Reric

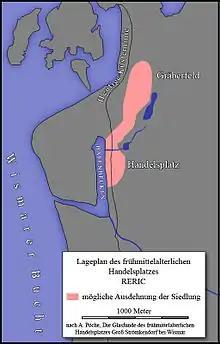
Map of Reric as located near Strömkendorf

Reric or Rerik was one of the Viking Age multi-ethnic Slavic-Scandinavian emporia on the southern coast of the Baltic Sea, located near Wismar in the present-day German state of Mecklenburg-Vorpommern Reric was established probably in 735 shortly after Slavs of the Obodrite tribe had started to settle the region. At the turn of the 9th century, the citizens of Reric allied with Charlemagne, who used the port as part of a strategic trade route that would avoid areas of Saxon and Danish control. It was destroyed in 808 AD by the Viking (Danish) king Gudfred. The destroyed place was rebuilt by the Obodrites and continued to operate for a short until Drasco was murdered in Reric in 810 at the instigation of Gudfred. After that, the tradespeople were reportedly moved by the king to the Viking emporium of Hedeby (also "Haithabu") near modern Schleswig.